New Britain campaign

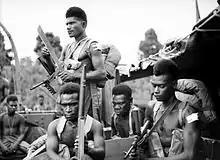
Soldiers from the 1st New Guinea Infantry Battalion on a transport ship near Jacquinot Bay in November 1944

In early October 1944, the 36th Infantry Battalion was landed at Cape Hoskins to begin taking over from the US garrison. Early the next month, the remaining elements of the Australian 6th Infantry Brigade landed at Jacquinot Bay. In the weeks that followed, large amounts of stores and equipment were landed, along with support personnel and labourers to begin construction on facilities including roads, an airstrip, dock facilities, and a general hospital. This work would last until May 1945. Two squadrons of Royal New Zealand Air Force Corsair fighter bombers were later flown in to support Allied operations on the island, and US landing craft from the 594th Engineer Boat and Shore Regiment provided support until the Australian Landing Craft Company arrived in February 1945.